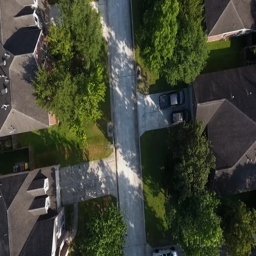
aerial view of expensive homes in a neighborhood